Holly Pond, Alabama

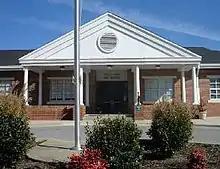
Holly Pond High School

Holly Pond High School is the town's main high school for grades 9-12. As of 2022, enrollment is 338 students and the principal is Janet Turner. Holly Pond competes in AHSAA Class 2A athletics. The school's mascot is a Bronco.